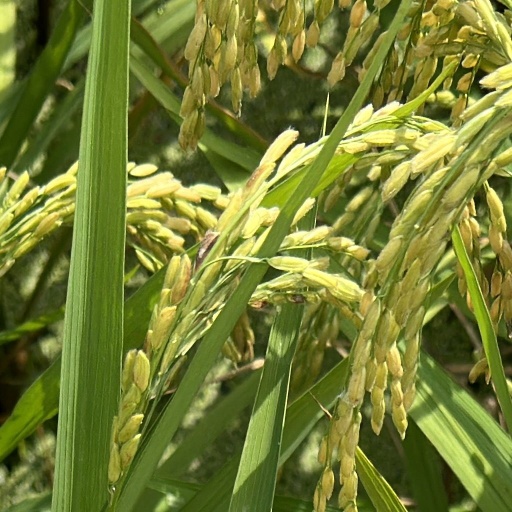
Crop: rice